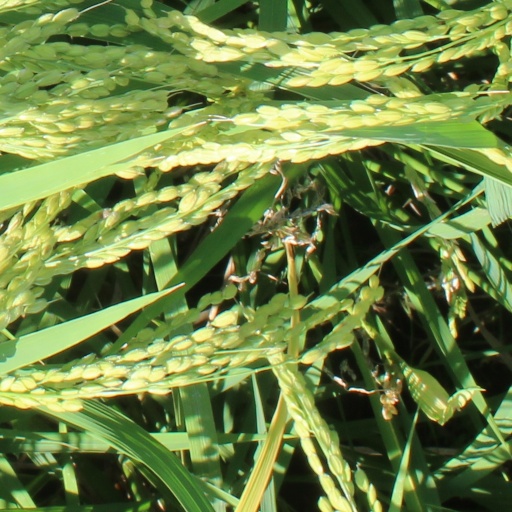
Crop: rice